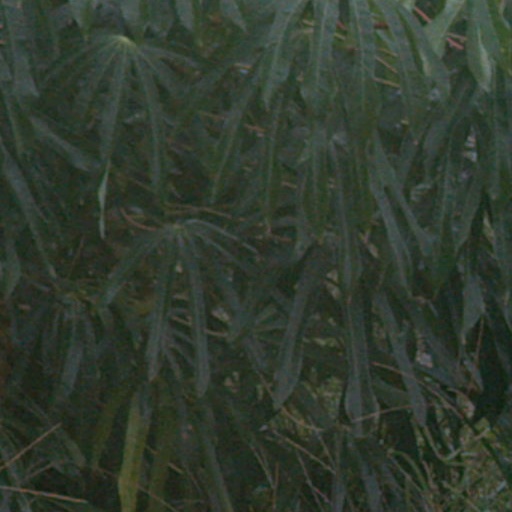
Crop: cassava